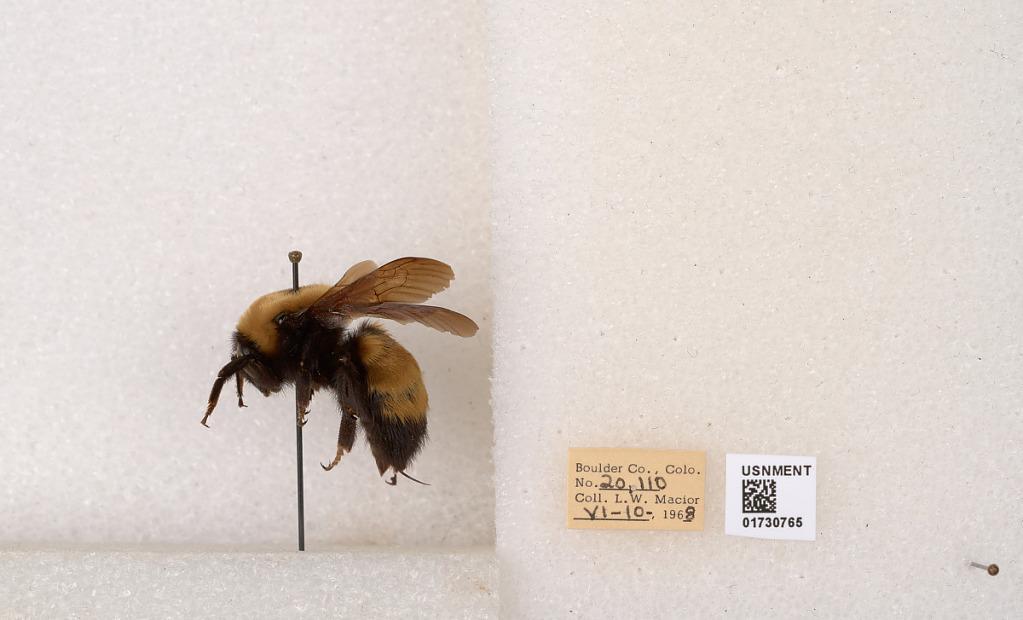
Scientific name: Bombus (Bombus) nevadensis Cresson
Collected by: L. Macior
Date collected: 1968-6-10
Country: United States
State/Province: Colorado
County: Boulder
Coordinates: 40.0925, -105.358